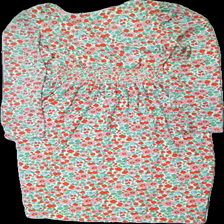
View: back
Type: Dress
Category: Ladies
Brand: Monki
Colors: Red, Green, Pink, Yellow, Blue, White
Material: 100% polyester
Pattern: Floral print
Cut: V-collar
Size: 36
Season: All
Price range: 50-100
Recommended usage: Reuse
Description: långärmad klänning med vita knappar och blommigt mönster